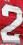
Number: 2